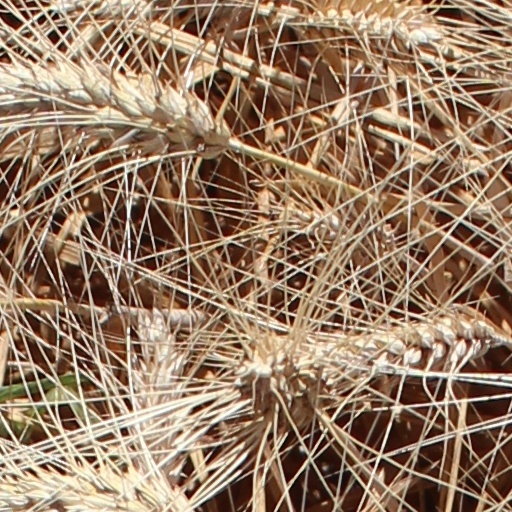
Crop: wheat